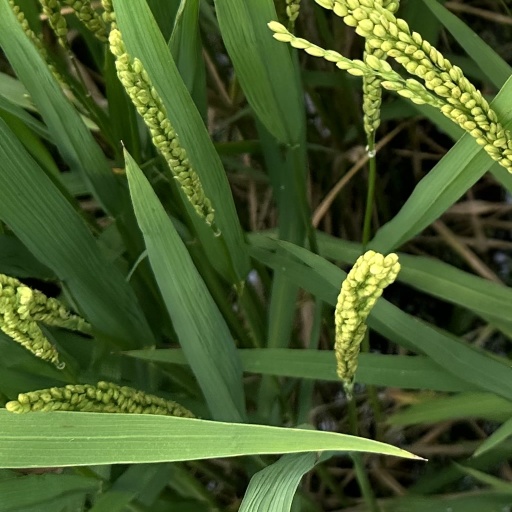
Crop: rice